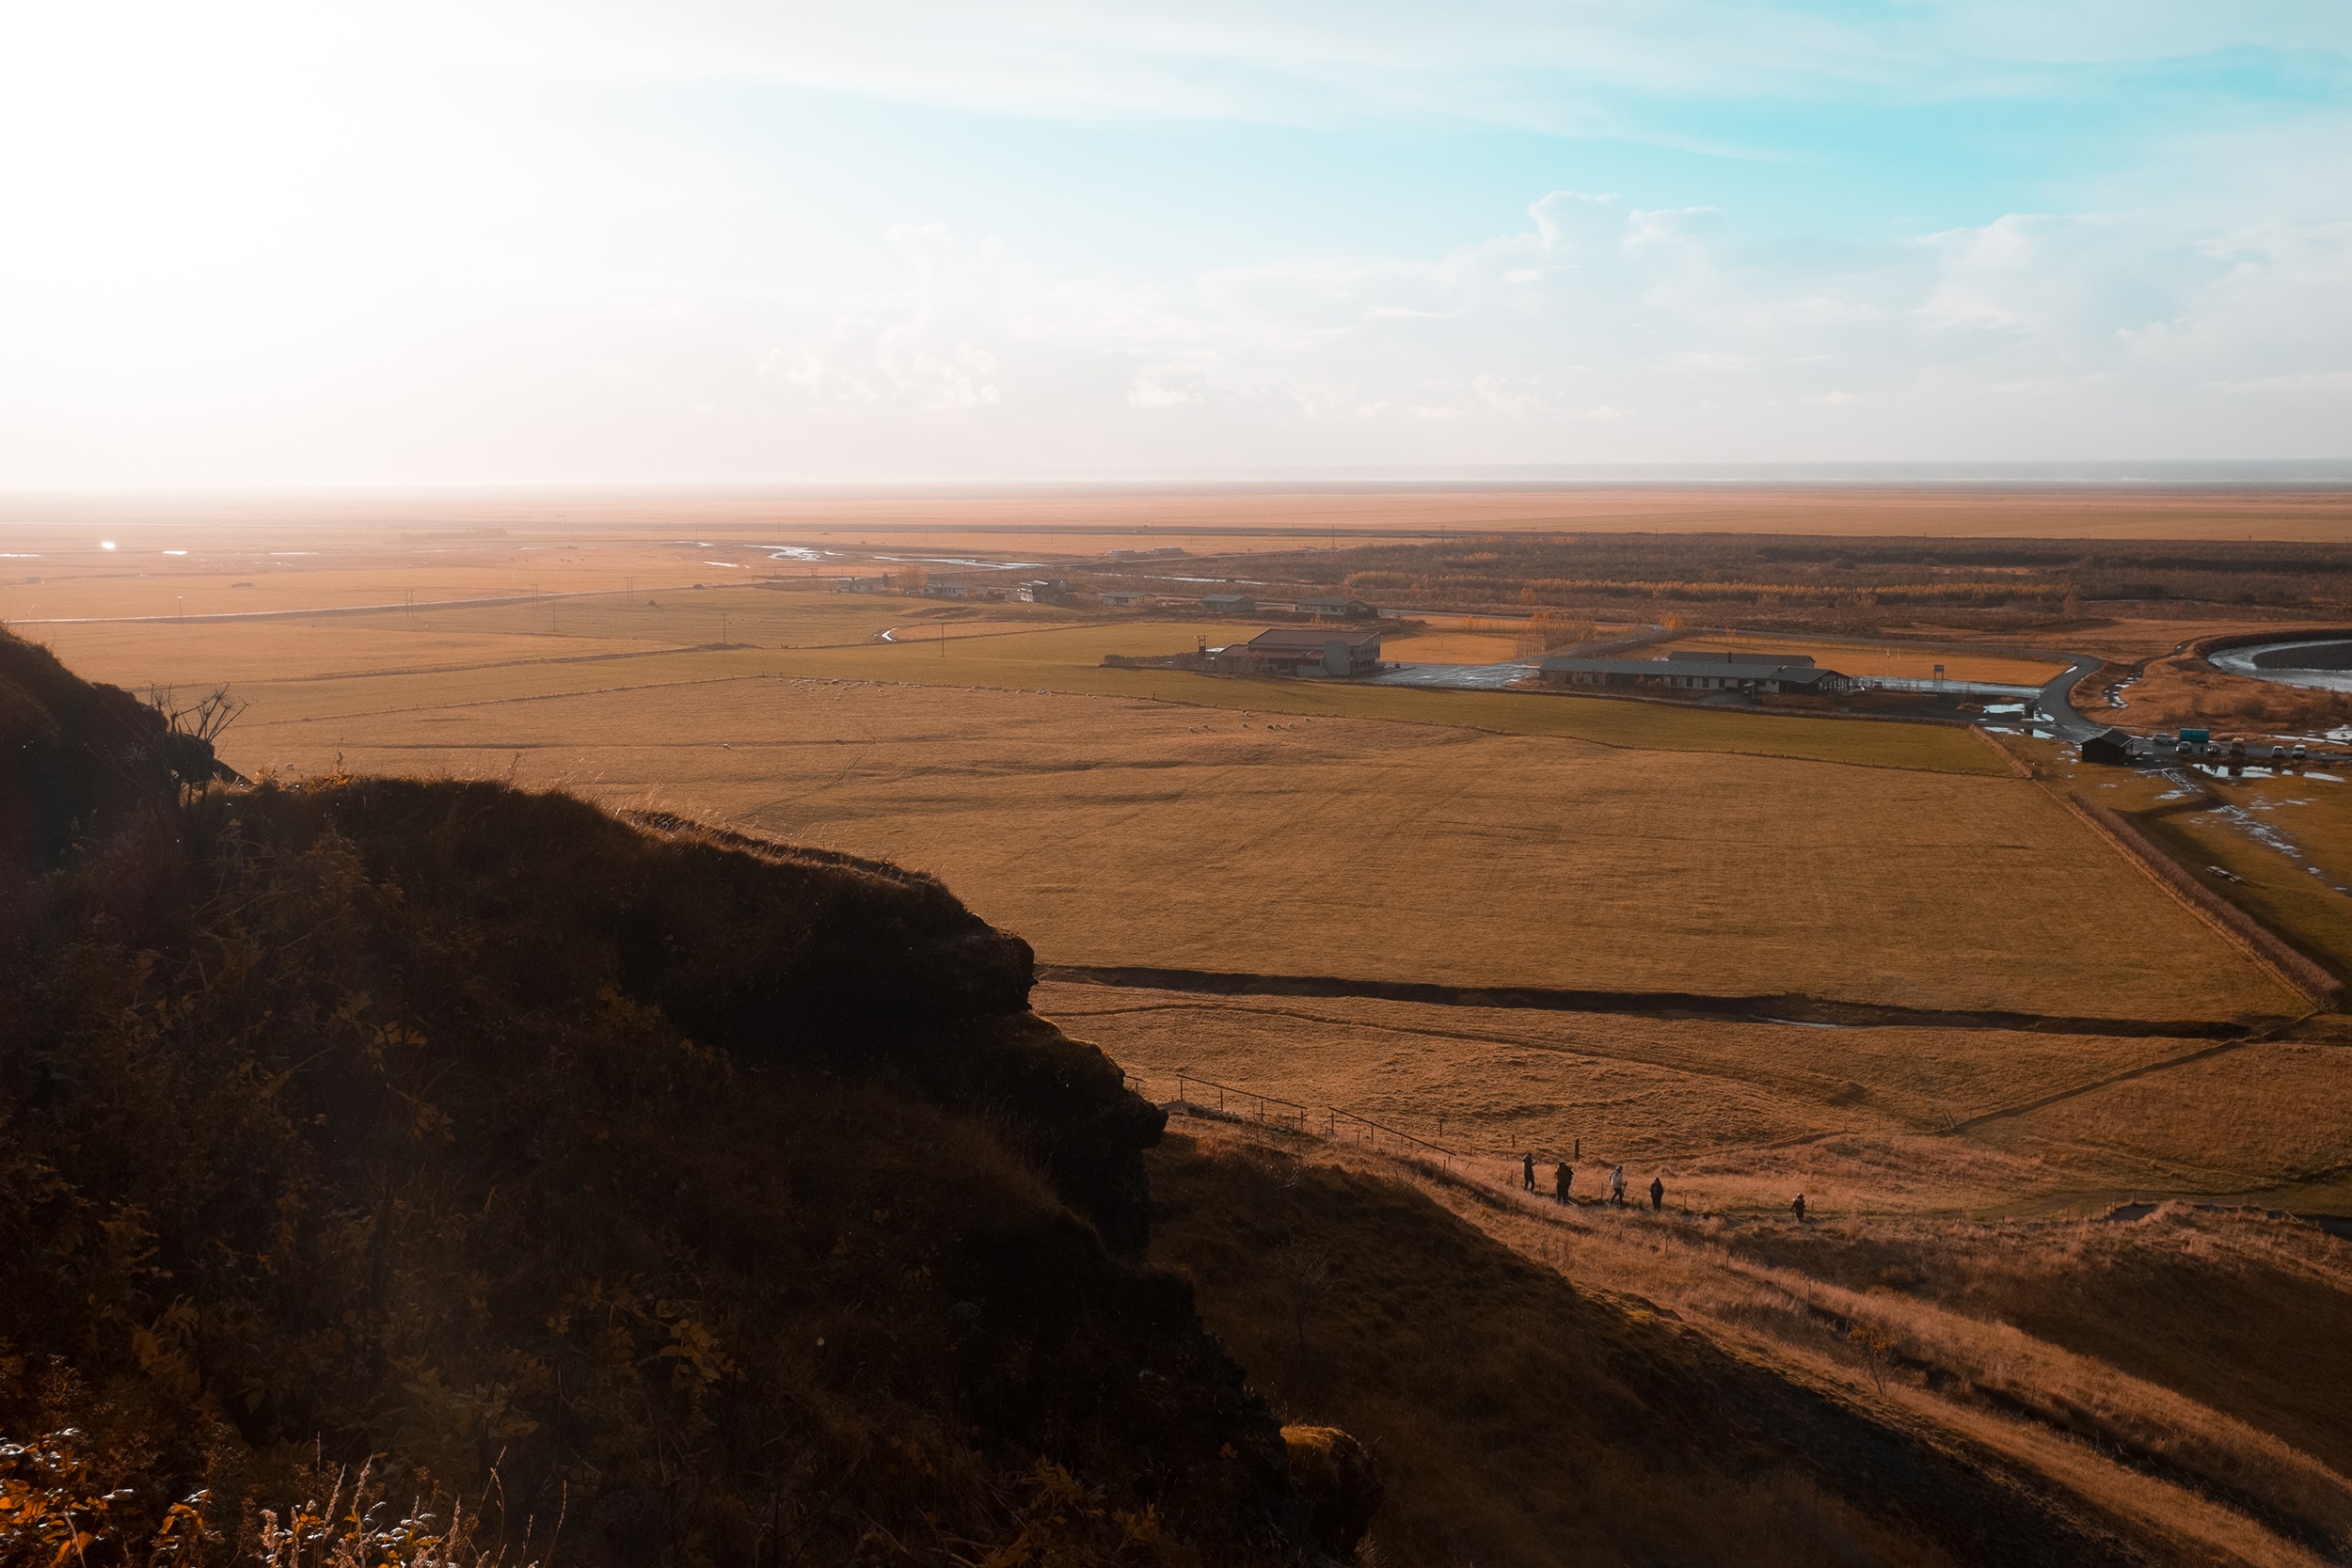
landscape, sea, coast, horizon, mountain, sunset, field, morning, hill, desert, dawn, dusk, soil, terrain, plain, geology, plateau, landform, aerial photography, natural environment, geographical feature, atmosphere of earth